Italian diaspora

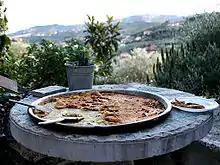
Gibraltarian "Calentita" is very similar to the Genoese Farinata. Genoese community in Gibraltar influenced the Gibraltarian cuisine

Italians of Odesa are mentioned for the first time in documents of the 13th century. The influx of Italians in southern Ukraine grew particularly with the foundation of Odesa, which took place in 1794. In 1797 there were about 800 Italians in Odesa, equal to 10% of the total population. For more than a century the Italians of Odesa greatly influenced the culture, art, industry, society, architecture, politics and economy of the city. Among the works created by the Italians of Odesa there were the Potemkin Stairs and the Odesa Opera and Ballet Theater. At the beginning of the 19th century the Italian language became the second official language in Odesa, after Russian. Until the 1870s, Odesa's Italian population grew steadily. From the following decade this growth stopped, and the decline of the Italian community in Odesa began. The reason was mainly one, namely the gradual integration into the Slavic population of Odesa, i.e. Russians and Ukrainians. Surnames began to be Russianized and Ukrainianized. The revolution of 1917 sent many of them to Italy, or to other cities in Europe. In Soviet times, only a few dozen Italians remained in Odesa, most of whom no longer knew their own language. Over time they merged with the local population, losing the ethnic connotations of origin. They disappeared completely by World War II.